About Alex

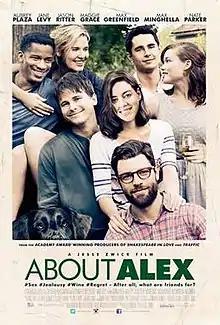
Theatrical release poster

About Alex is a 2014 American drama film written and directed by Jesse Zwick. The film stars Nate Parker, Jason Ritter, Maggie Grace and Max Greenfield. It had its world premiere at the Tribeca Film Festival on April 17, 2014. Screen Media Films released it on August 8, 2014.